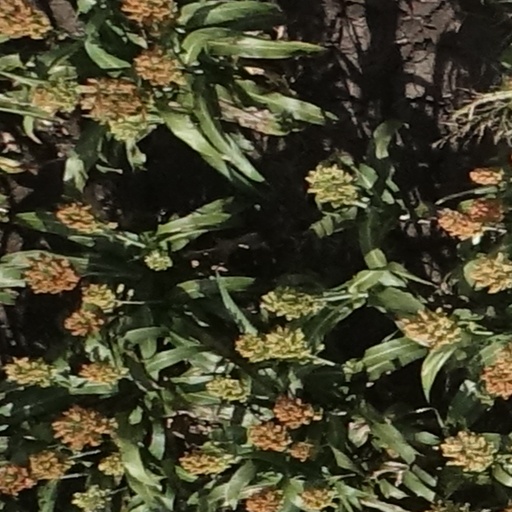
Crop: sorghum